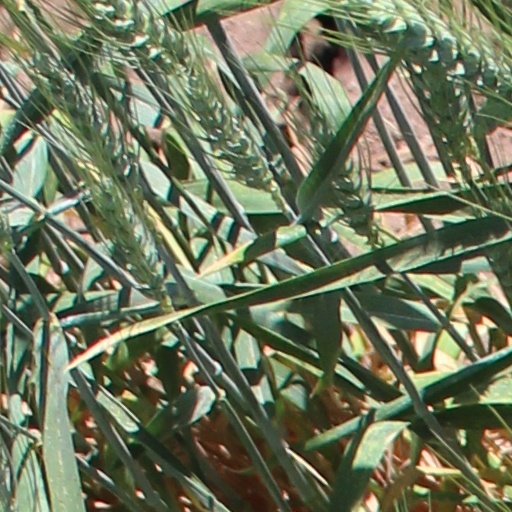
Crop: wheat